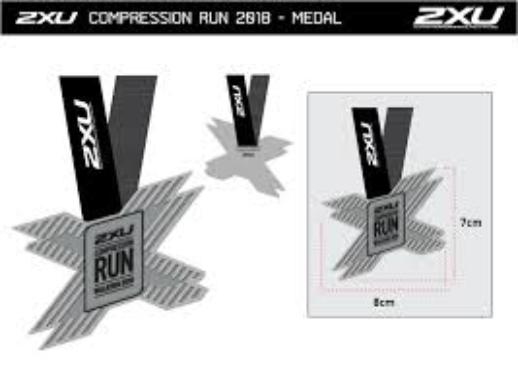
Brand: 2XU
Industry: Sports